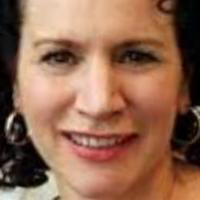
Age group: age 41-55